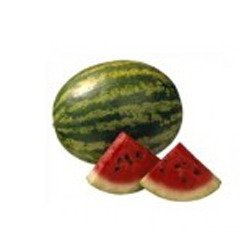
Label: Watermelon